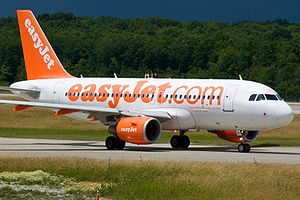
EasyJet Switzerland
EasyJet Switzerland er et lavprisflyselskab fra Schweiz. Selskabet flyver under en franchiseaftale med EasyJet fra Basel-Mulhouse- og Geneve Lufthavn. Hovedkontoret er placeret ved Geneve International Airport ved byen Meyrin. EasyJet Switzerland blev etableret i 1988 under navnet TEA Basel.